Mediterranean campaign of 1798

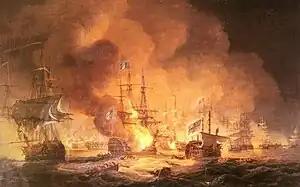
A confused naval battle. Two battered ships drift in the foreground while smoke and flame boil from a third. In the background smoke rises from a confused melee of battling ships.

Bonaparte's fleet, delayed by its many transport ships, passed Cape Durazzo on the island of Crete during 30 June and reached Alexandria the following morning, driven by the fresh "meltemi" winds. Bonaparte's first action was to send a small brig into the harbour to collect the French consul, Charles Magallon, who relayed the news of Nelson's stay off the port and of Kurayyim's refusal to allow the French to land. Seriously concerned that Nelson might return while his men were still in their transports, Bonaparte gave orders for the landing to go ahead immediately. Soldiers were landed in the region of the Mirabou Creek, although the appearance of a sail to the east was mistaken for a scout from the British fleet and caused momentary panic, Bonaparte reportedly exclaiming: ""Fortune, m'abandonnerais-tu? Quoi! Seulement cinq jours!"" (Fortune, wilt thou abandon me? What! Only five days!). The newcomer was eventually revealed to be the French frigate "Justice" sent from Malta, and the invasion continued unopposed. By evening the landing had been completed, although several boats had been wrecked in the surf and Bonaparte himself estimated that at least 20 men had drowned.